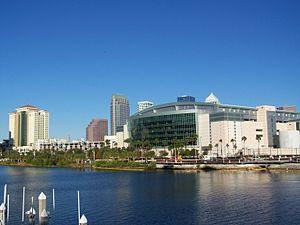
Forum St. Pete Times à Tampa avec le Garrison Channel pris du Beneficial Drive. À gauche, un hôtel Embassy Suites.